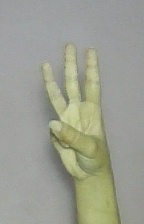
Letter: thaa